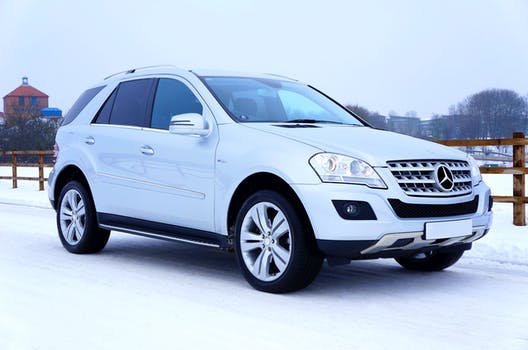
Label: No Watermark